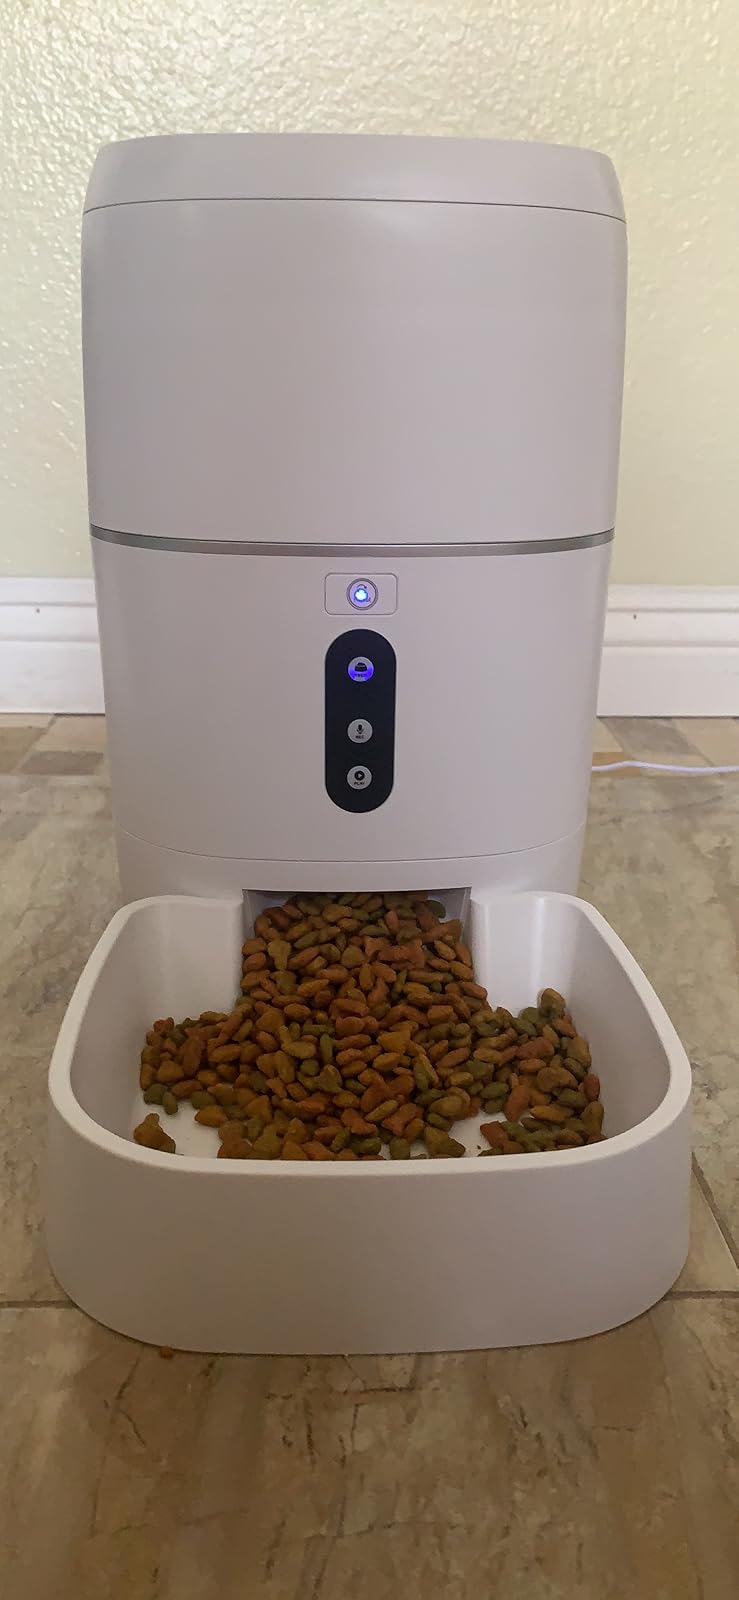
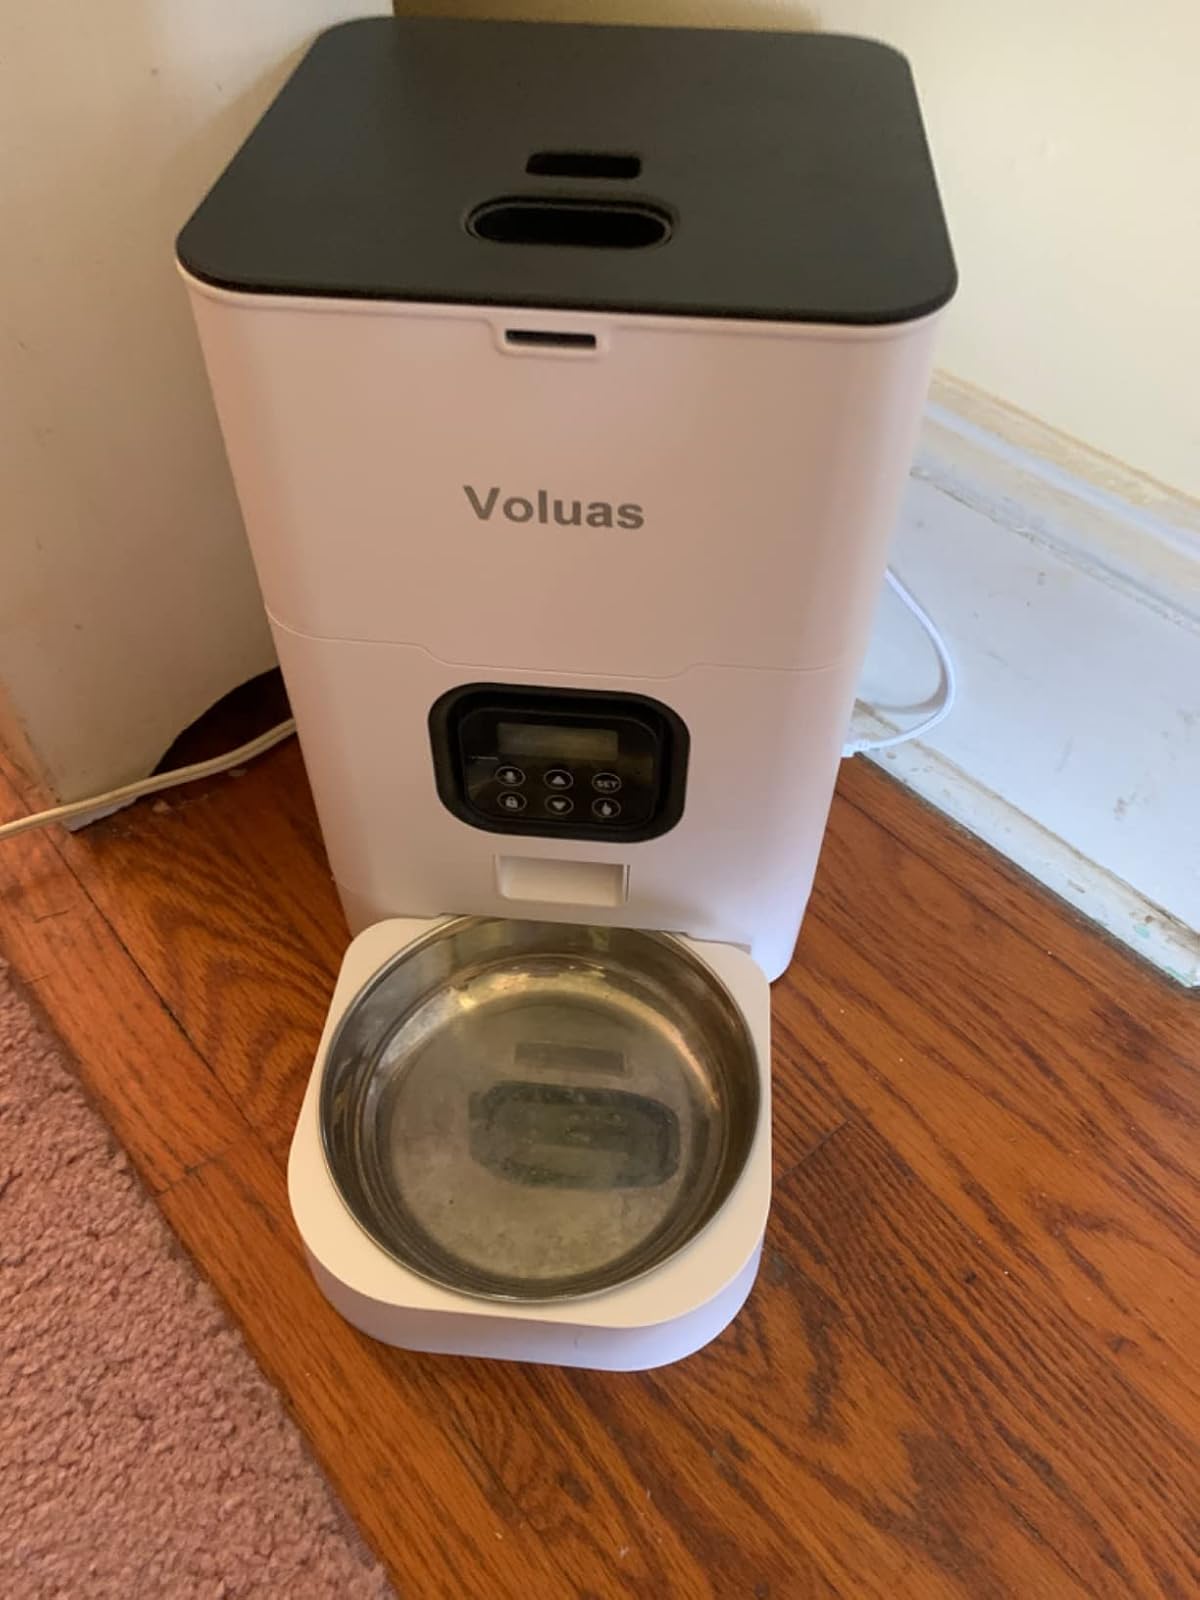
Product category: items_feeder
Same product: no